Max Waechter

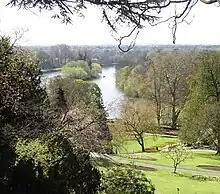
Glover's Island from Richmond Hill

Waechter lived in Terrace House on Richmond Hill. He held the post of High Sheriff of Surrey in 1902.